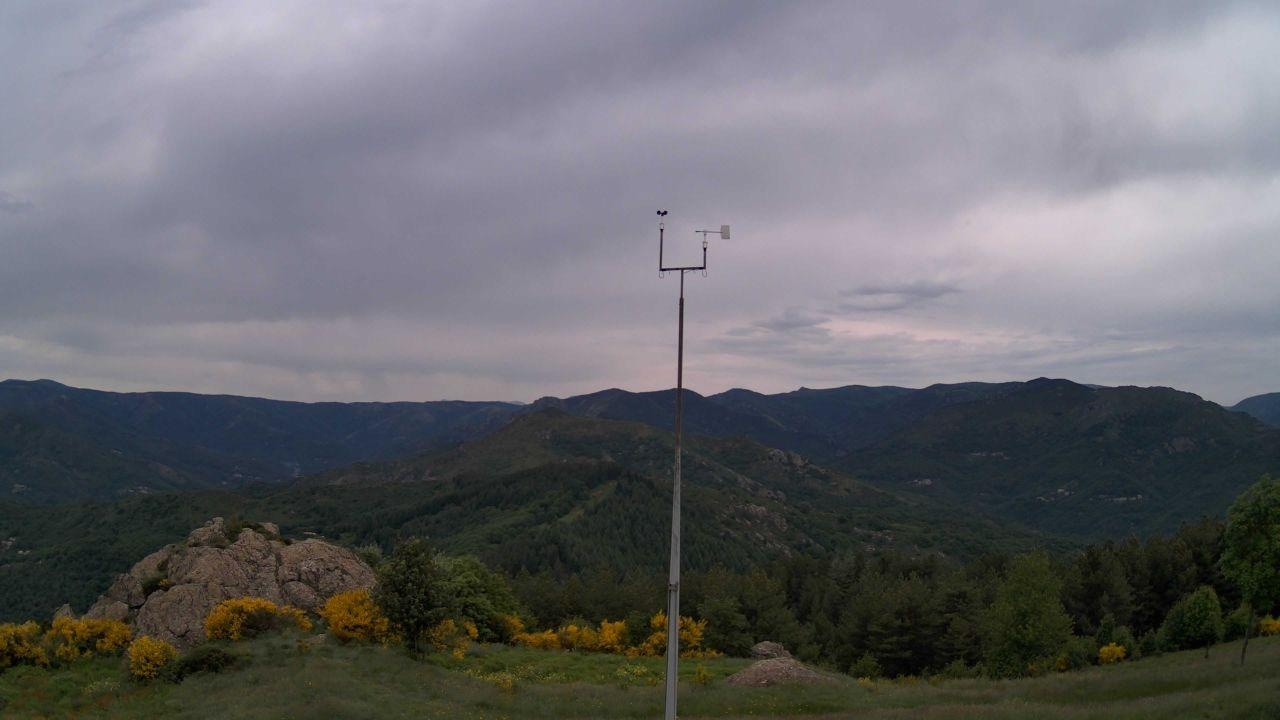
Fire: no
Smoke: yes